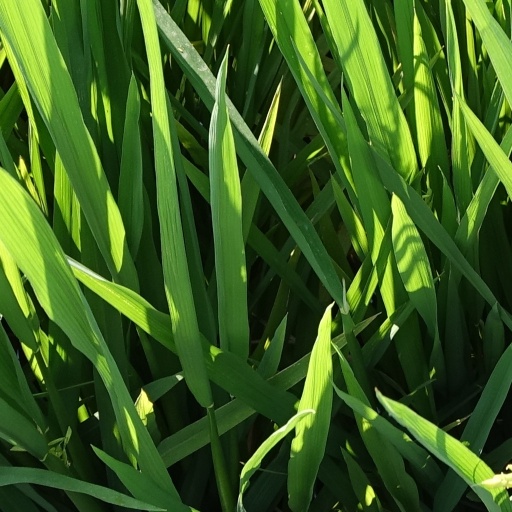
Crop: rice